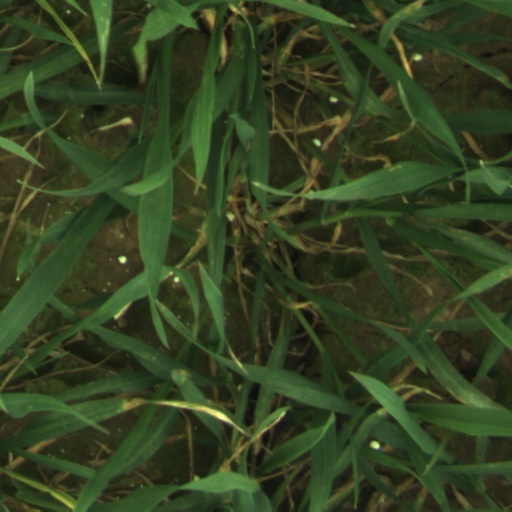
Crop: wheat